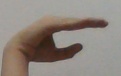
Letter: jeem